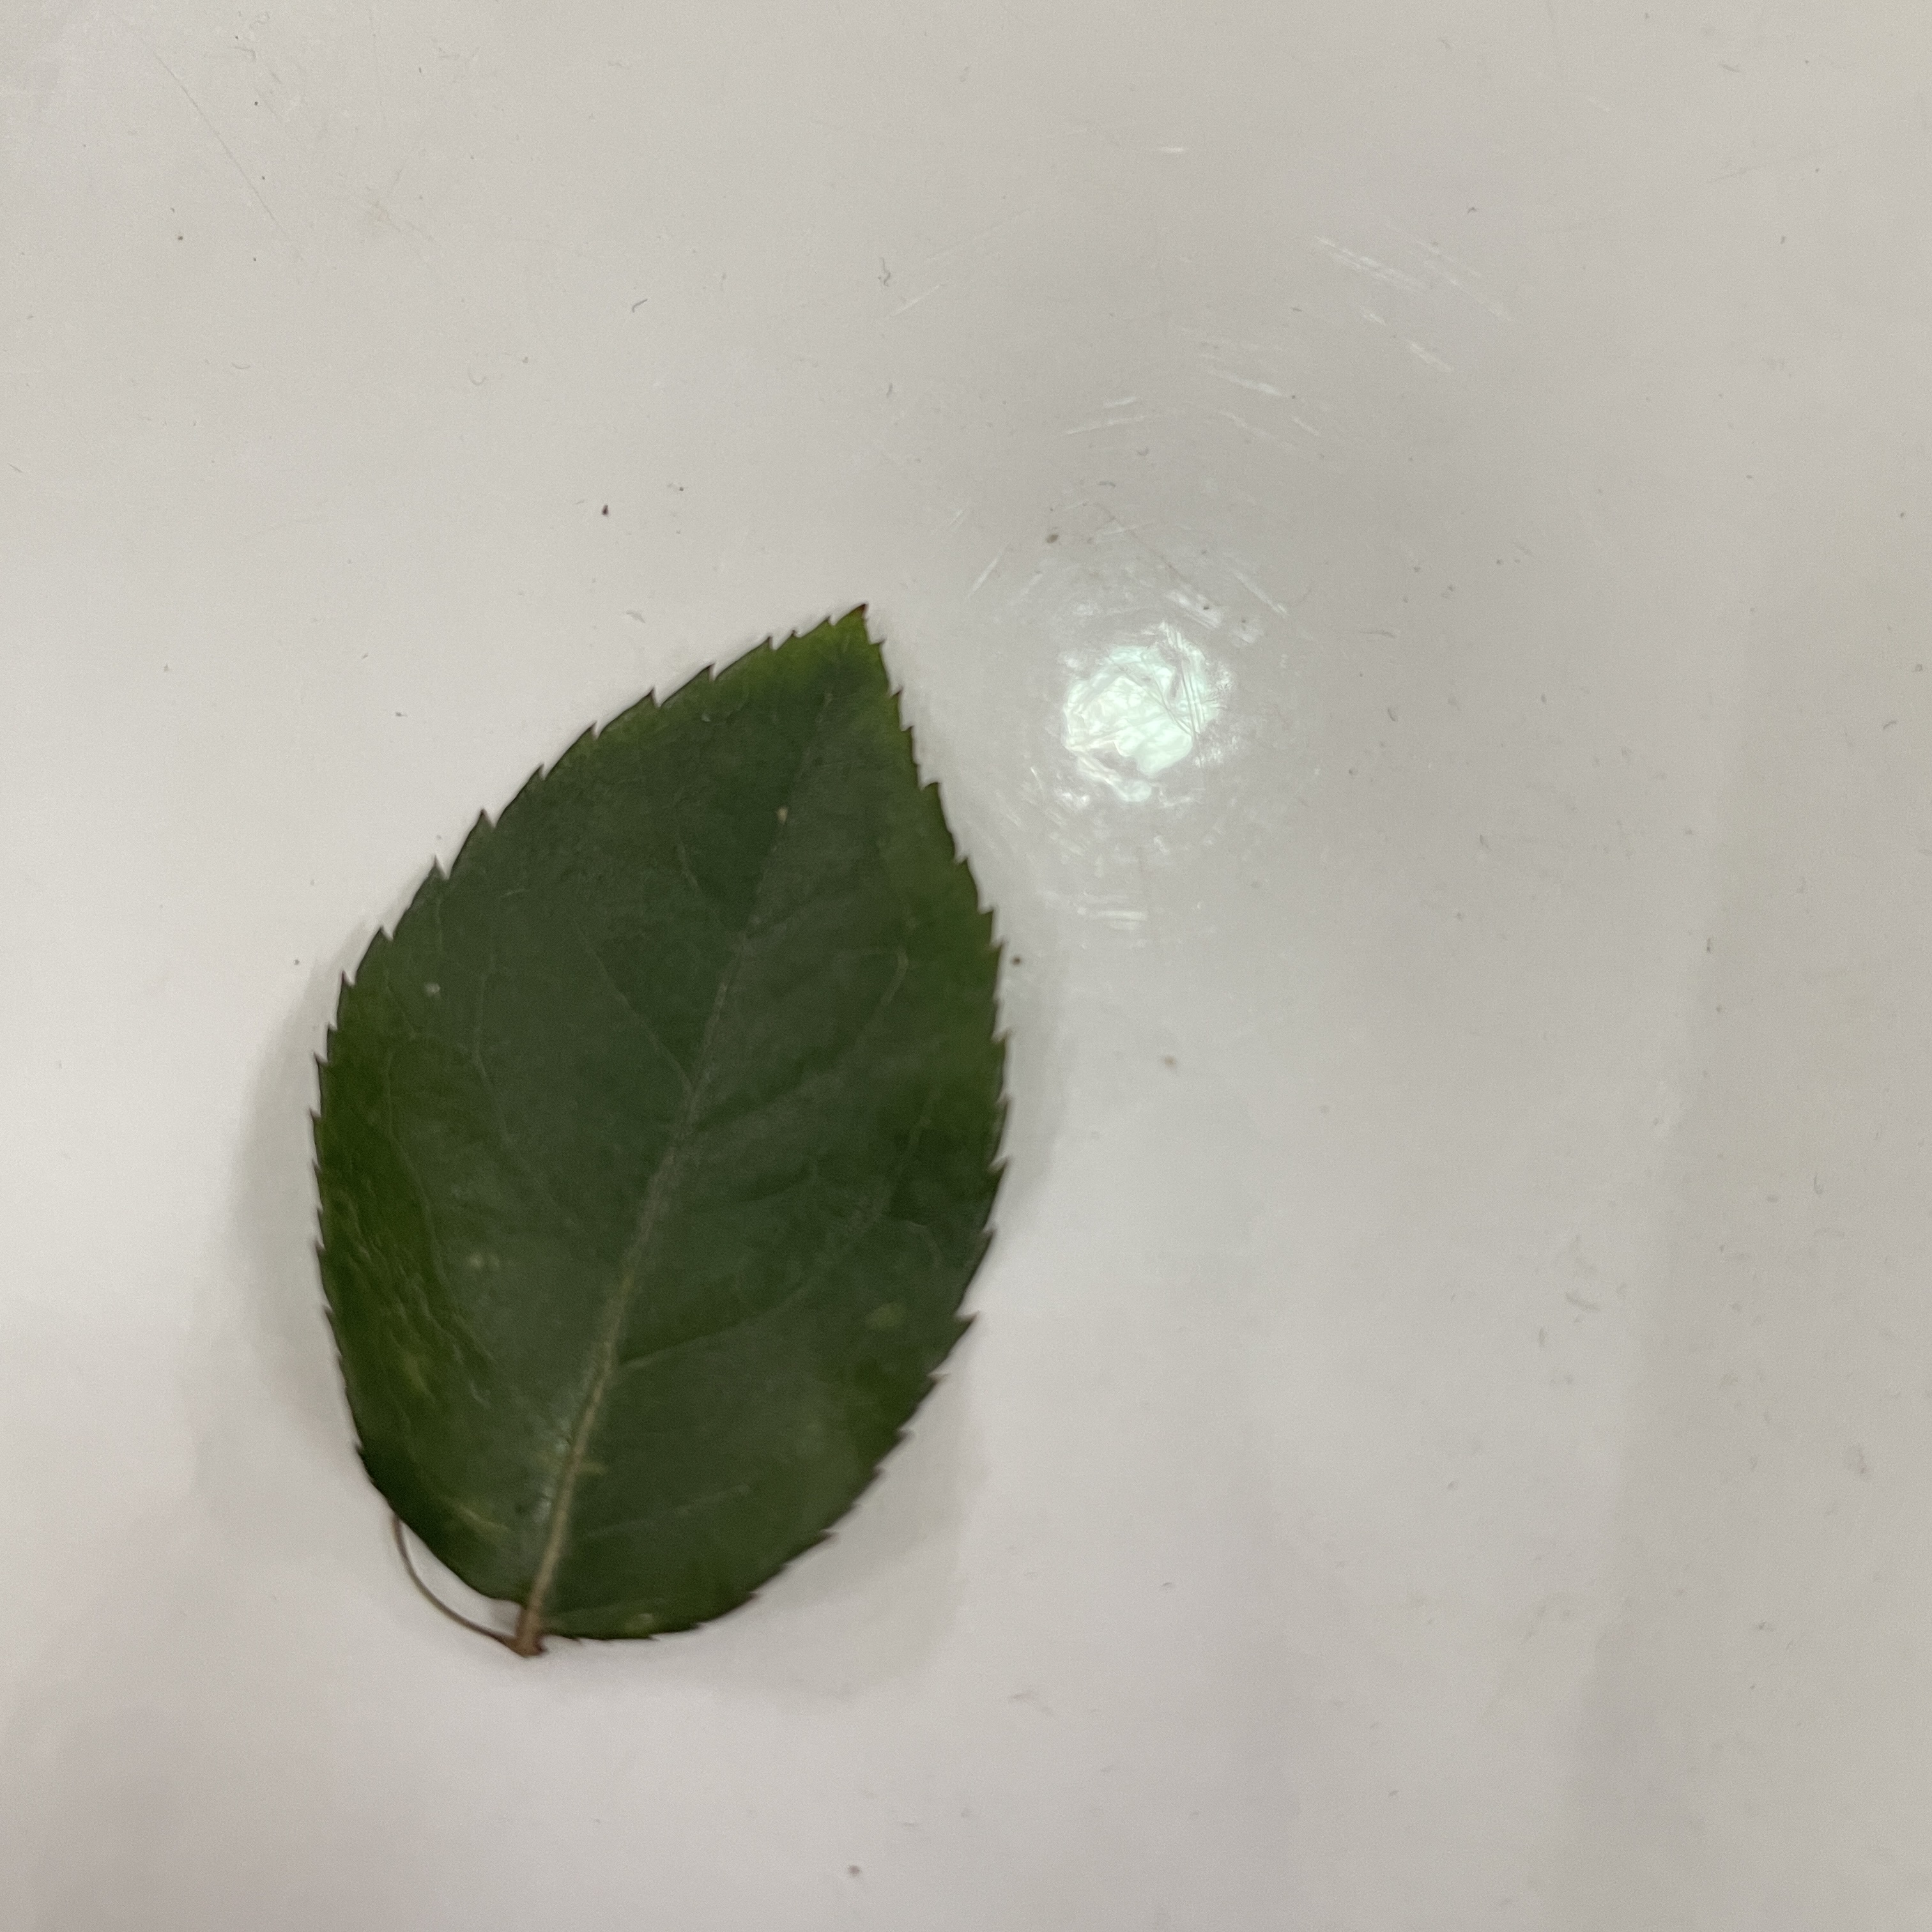
Label: Healthy Leaf